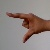
The image shows a hand gesture representing the letter 'Z' in Indian Sign Language.